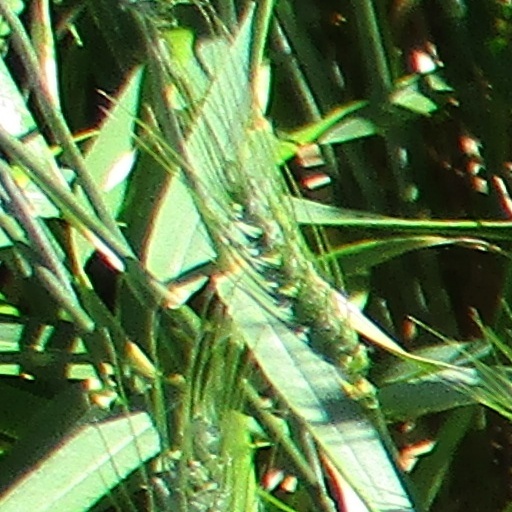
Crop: wheat